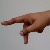
The image shows a hand gesture representing the letter 'P' in Indian Sign Language.